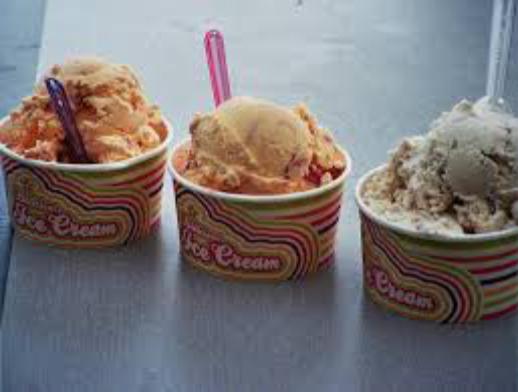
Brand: Cadwalader's Ice Cream
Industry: Food